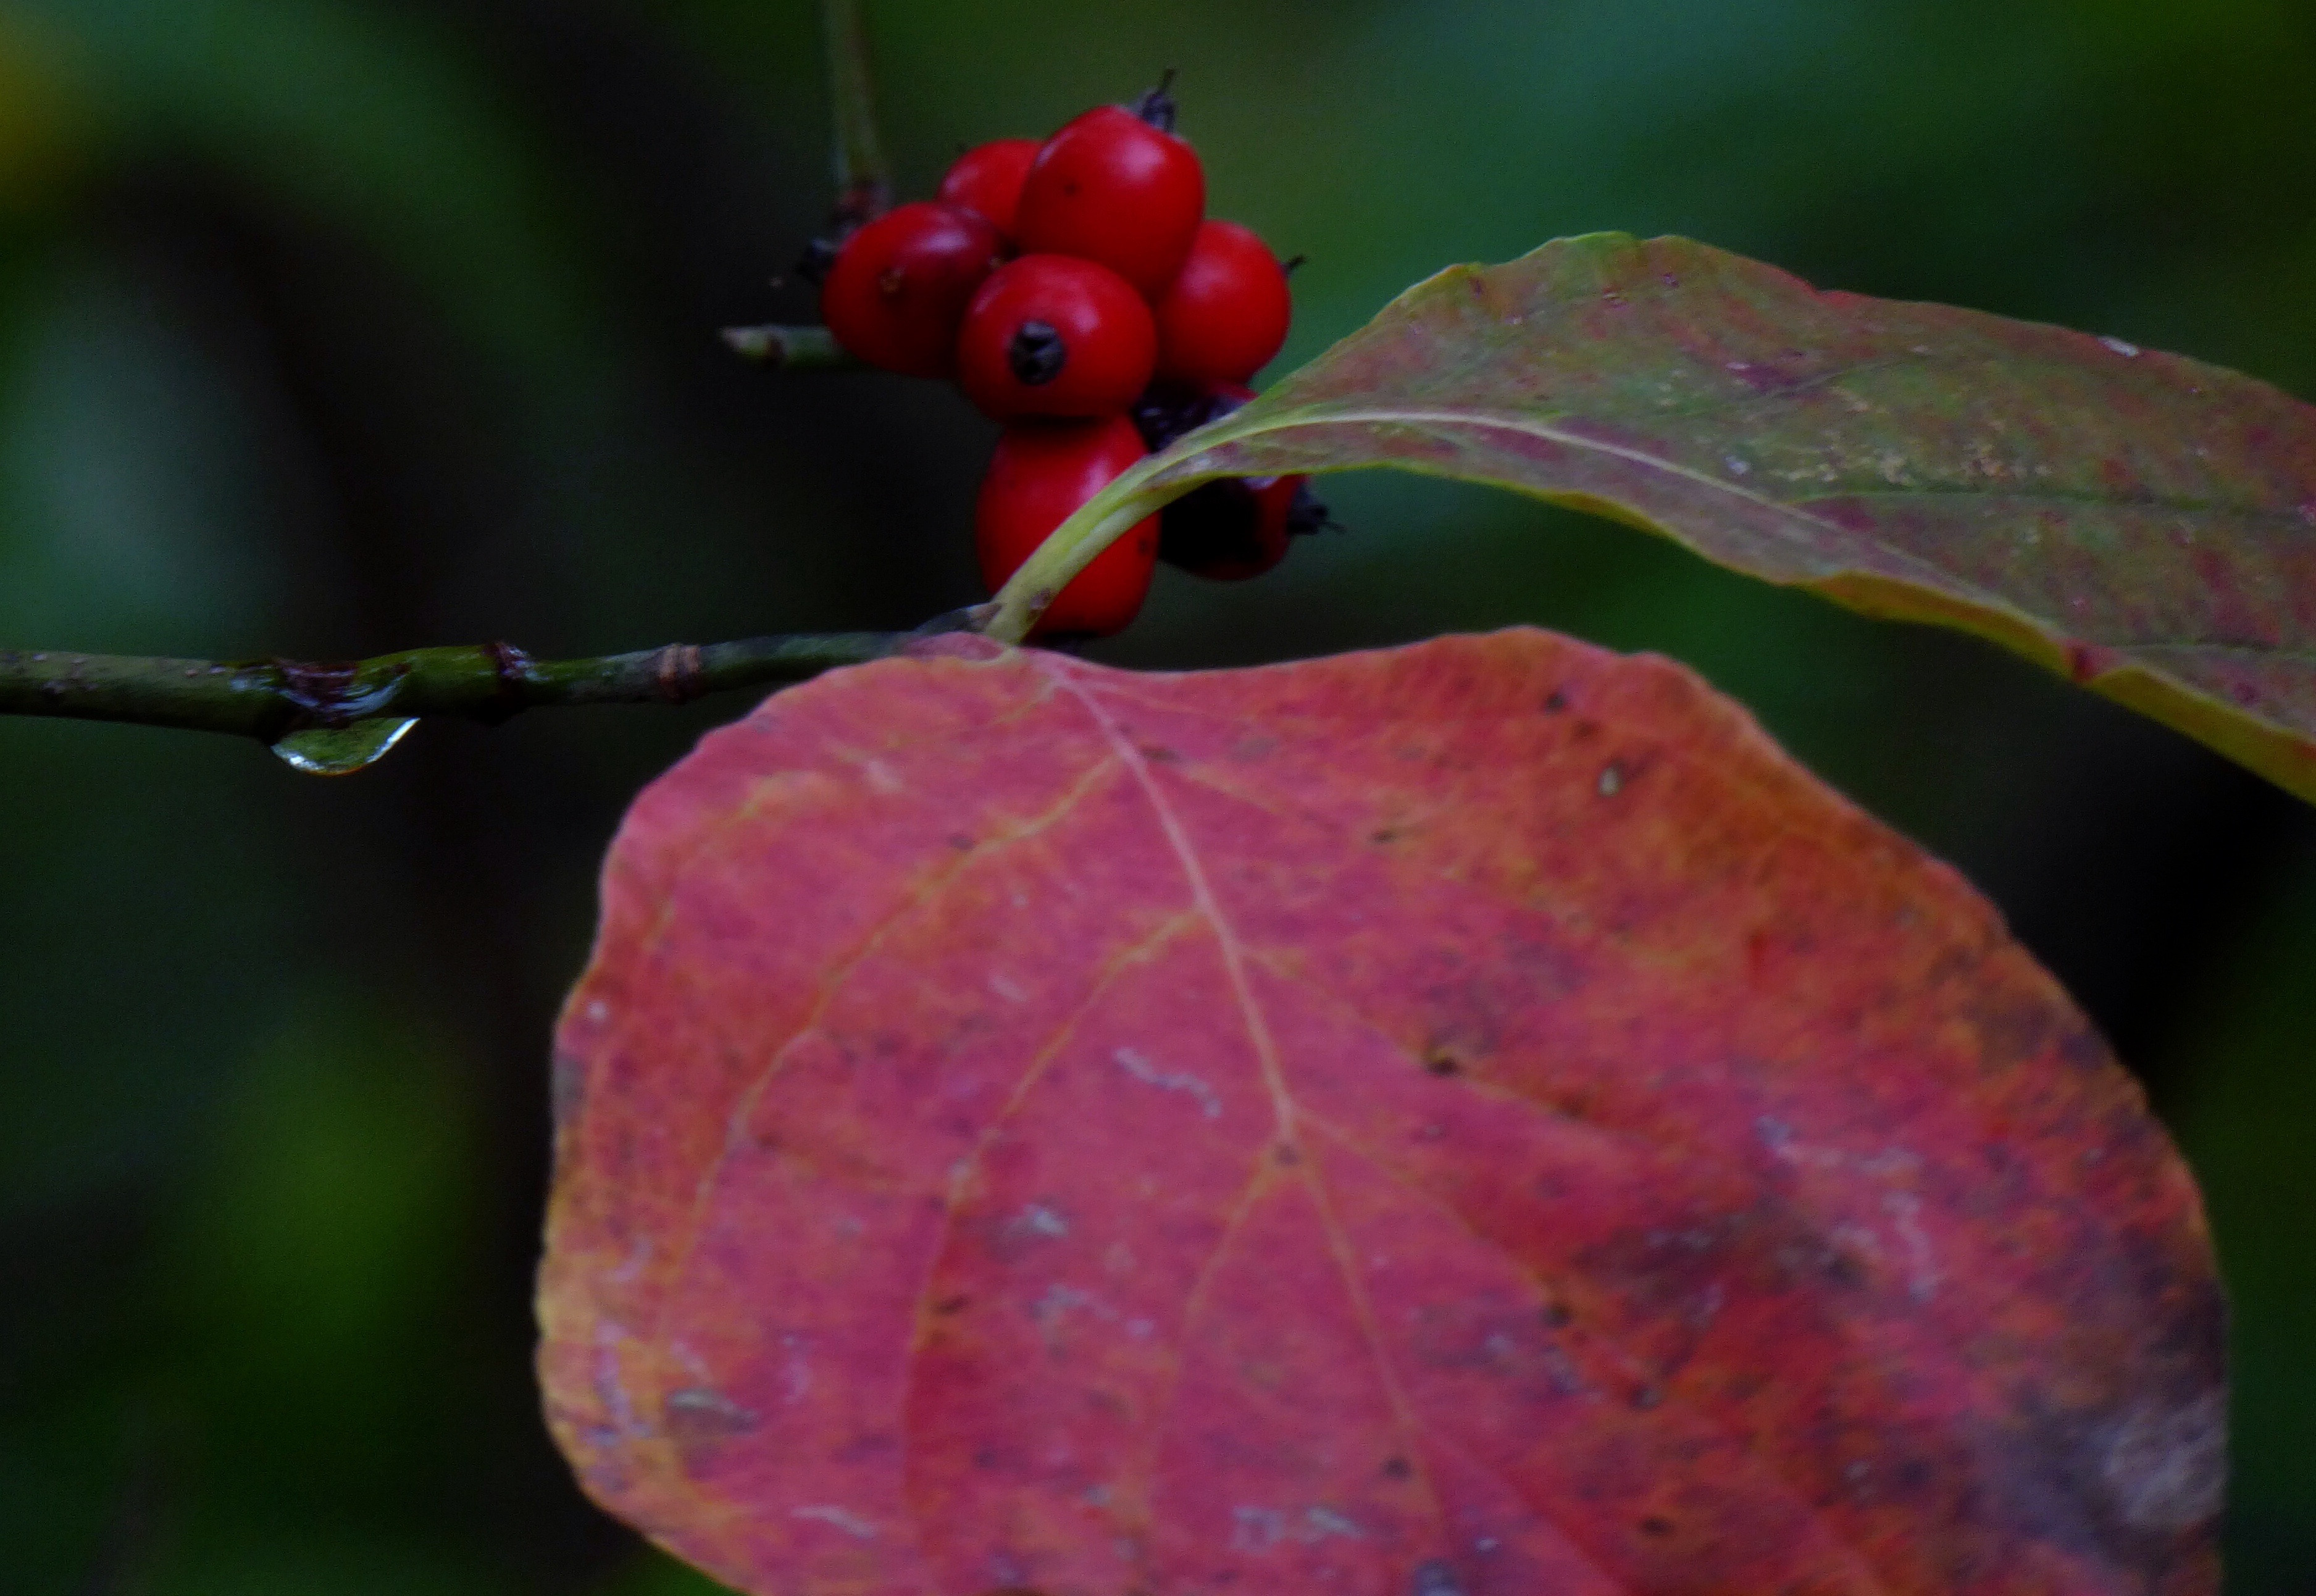
branch, plant, leaf, flower, petal, red, produce, autumn, flora, macro photography, flowering plant, land plant